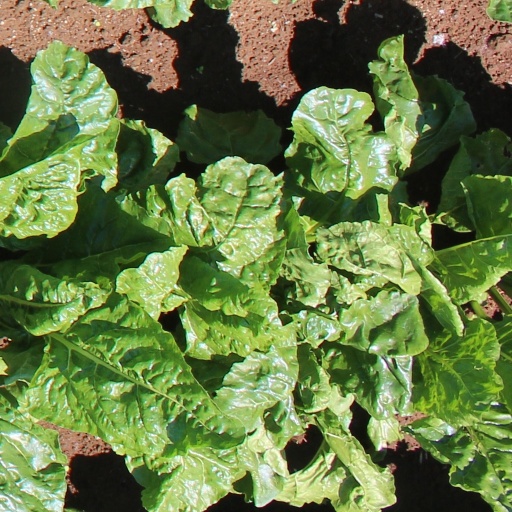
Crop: sugar beet